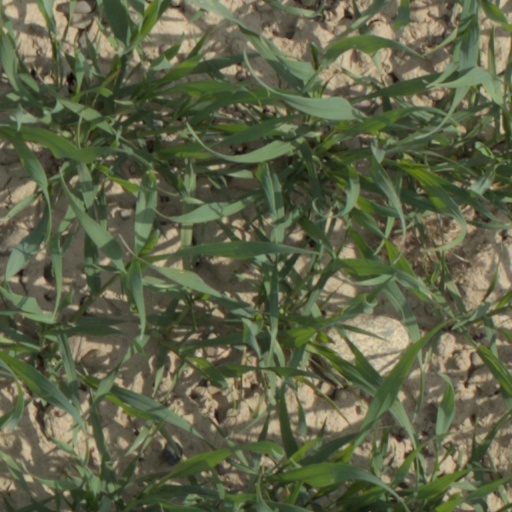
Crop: wheat